Dou Wan

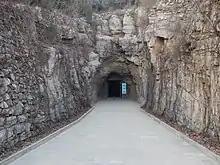
Entrance to the tomb of Dou Wan

Dou Wan was buried separately from her husband but their two tombs together form a pair. A 6–14 m wide stone-cut path links the entrance to Dou Wan's tomb with her husband's.